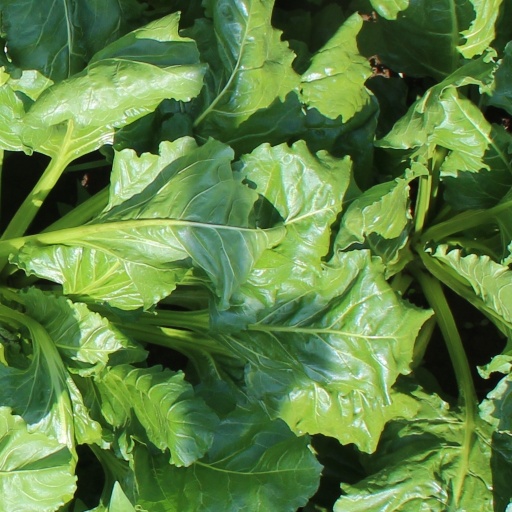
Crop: sugar beet